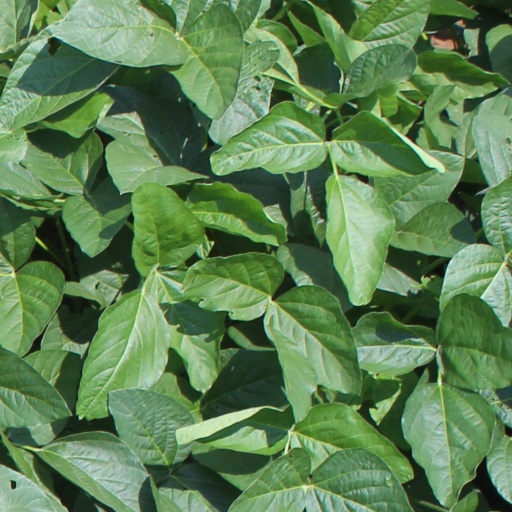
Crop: soybean